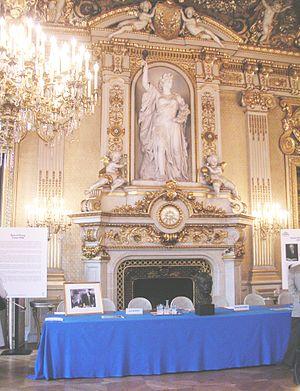
Le salon de l'Horloge. La hotte de la cheminée est l'œuvre du sculpteur Hubert Lavigne et du peintre Jean Auguste Édouard Liénard
L'hôtel du ministre des Affaires étrangères est le bâtiment officiel construit entre 1844 et 1856 au 37, quai d'Orsay à Paris, pour héberger le ministère des Affaires étrangères. Depuis le milieu du XIXᵉ siècle, le ministère des Affaires étrangères occupe ces locaux, et c'est à cette stabilité que l'on doit l'expression « Quai d'Orsay » pour désigner ce ministère.
La déclaration du 9 mai 1950, aussi appelée déclaration Schuman, est considérée comme le texte fondateur de la construction européenne. Prononcée par Robert Schuman, ministre français des Affaires étrangères, dans le salon de l’Horloge du Quai d'Orsay, à Paris, cette déclaration, inspirée par Jean Monnet, premier commissaire au Plan, propose la création d’une organisation européenne chargée de mettre en commun les productions française et allemande de charbon et d'acier. Ce texte débouche sur la signature, le 18 avril 1951 du traité de Paris, qui fonde la Communauté européenne du charbon et de l'acier entre 6 États européens. Cette déclaration est fêtée chaque année le 9 mai.